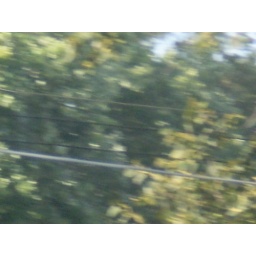
The phone line, a cable line,and also a very,very large tree up in the sky.